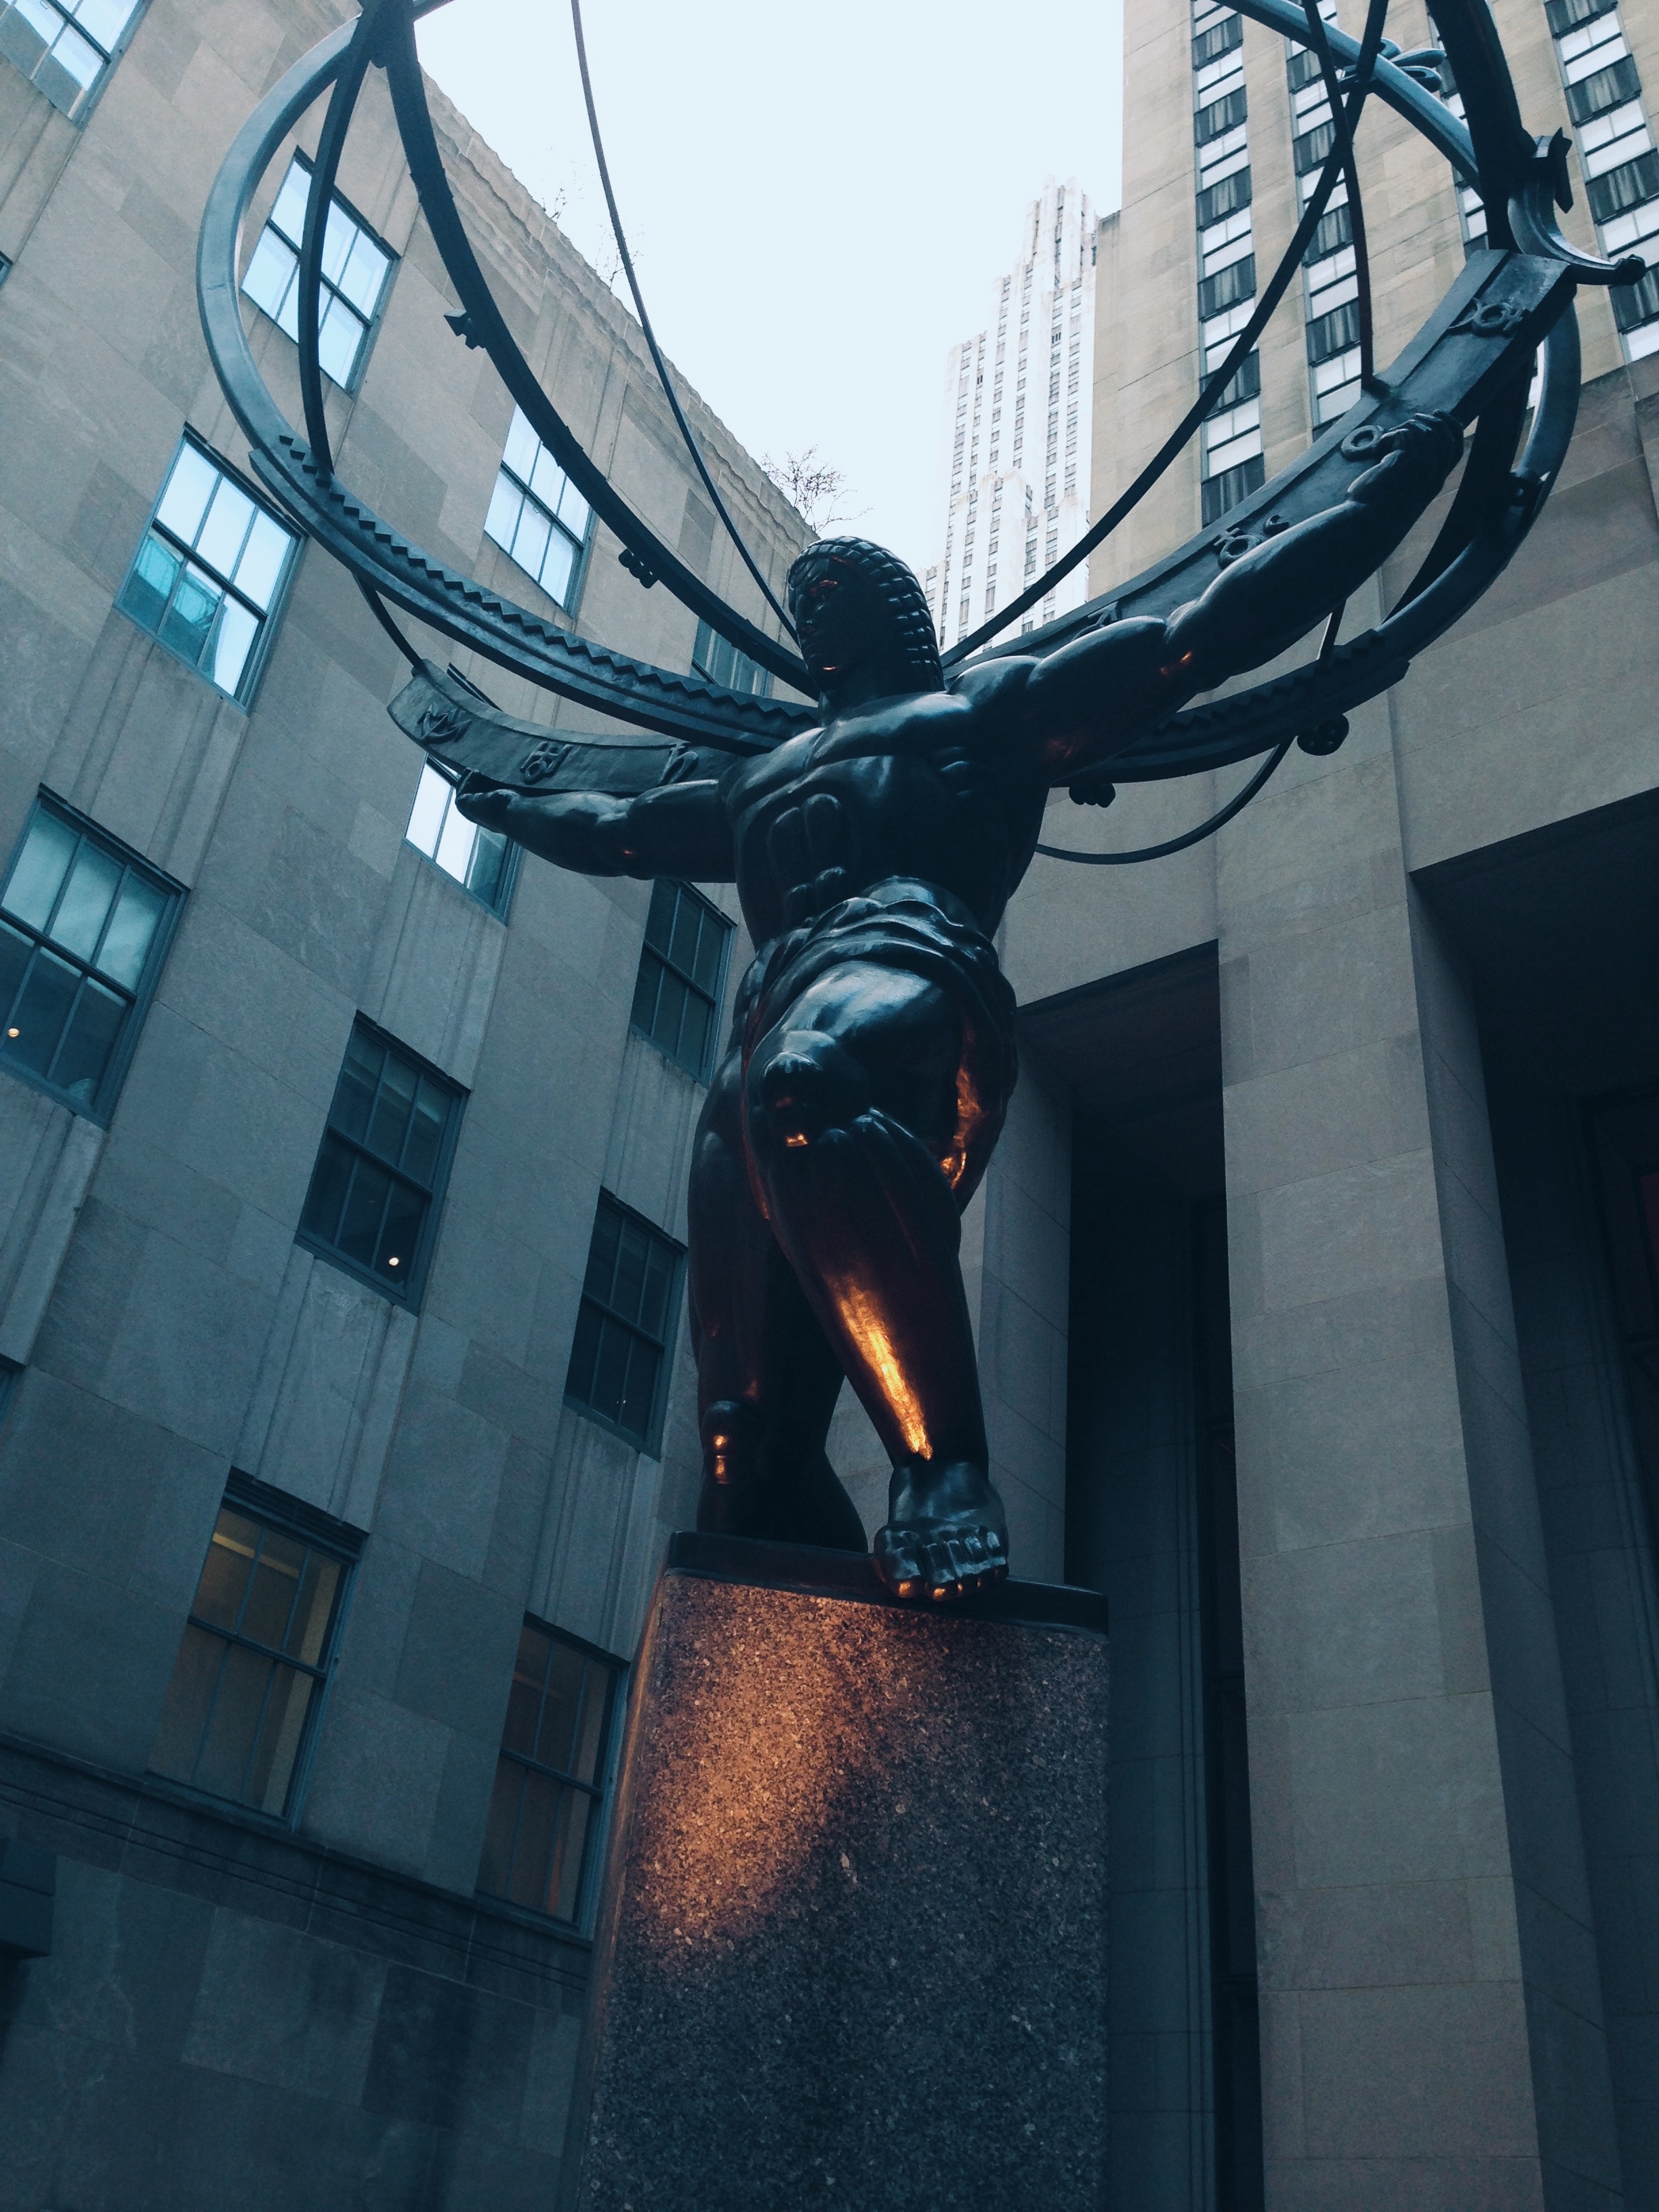
light, statue, blue, sculpture, art